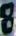
Number: 8